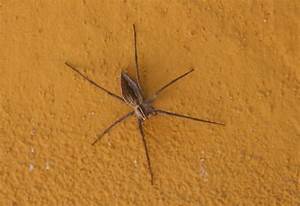
Label: ragno